Peter Christopher (Australian author)

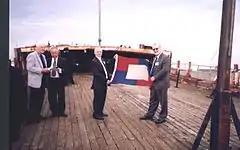
South Australian and Sunderland delegates on board the "City of Adelaide" during the conference convened by The Duke of Edinburgh (Peter Christopher is standing on the right hand side)

Peter Christopher, OAM, (born 1948, Cyprus) is an Australian author and photographer who writes about shipwrecks and riverboats. He is also a Director of the not for profit organisation, Clipper Ship "City of Adelaide" Ltd (CSCOAL), set up to save the 1864 clipper ship, "City of Adelaide".